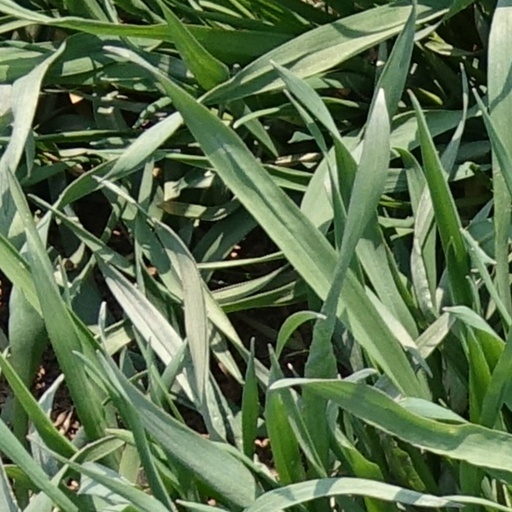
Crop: wheat